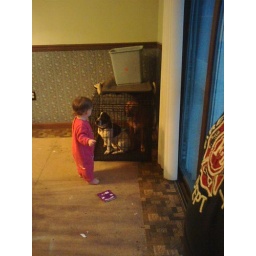
Bad Doggies, get in your cage....she closed the door on the dogs went into their cage....lol